Yıldız Palace

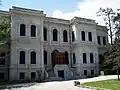
Yıldız Palace, "Büyük Mabeyn Köşkü"

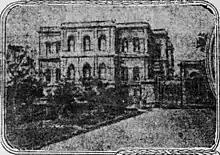
Yıldız Palace, "Büyük Mabeyn Köşkü", in 1909

Yıldız Palace is a vast complex of former imperial Ottoman pavilions and villas in Beşiktaş, Istanbul, Turkey, built in the 19th and early 20th centuries. It was used as a residence by the sultan and his court in the late 19th century.